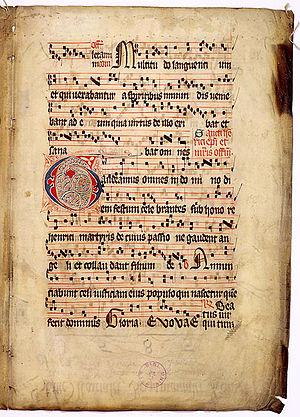
Saint Henri d'Uppsala est un ecclésiastique anglais du Moyen Âge.